Workers' Opposition

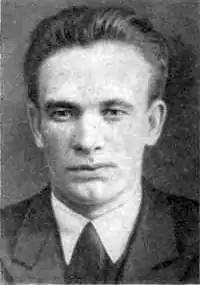
Yury Lutovinov, secretary of the VTsSPS, a key founding member of the Workers’ Opposition

The "trade-union debate" marked the rise of the "workers' opposition." Relying on the provisions contained in the party program adopted at the 8th Congress of the Russian Communist Party (Bolsheviks) in 1919 - primarily on the part that “trade unions should come to the total concentration of control over the entire national economy" - Shlyapnikov criticized the central committee with his like-minded comrades for “militaristic methods” of working with trade unions, specifically because during the Russian Civil War, unions were massively deprived of independence and absorbed by the government of the RSFSR.